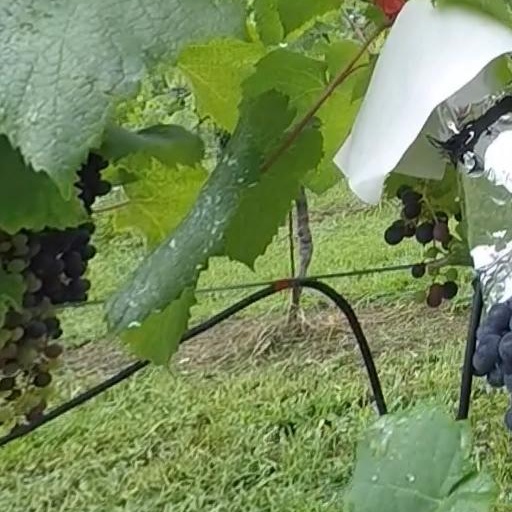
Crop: grape